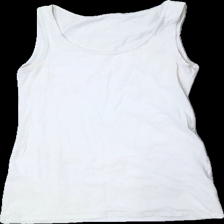
View: front
Type: Tank top
Category: Ladies
Brand: Not in the list
Brand text on label: Bon a parte
Colors: White
Material: 100% Cotton
Cut: Tight
Size: M
Season: All
Stains: Major
Damage: stained
Damage location: top right
Damage 2: stained
Damage 2 location: top left
Price range: <50
Recommended usage: Recycle
Description: white tank top